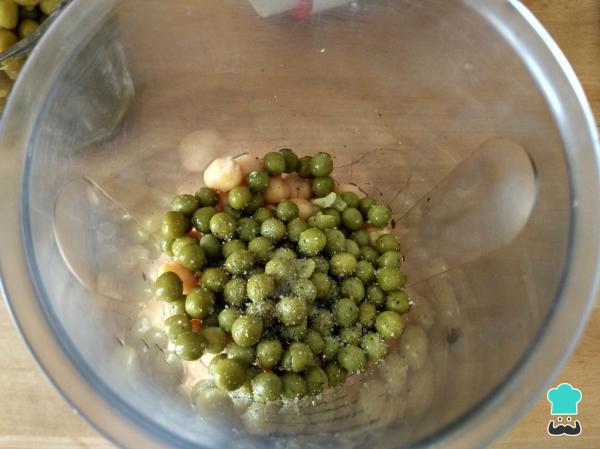
En primer lugar batimos los garbanzos cocidos con la mitad de los guisantes y añadimos sal, pimienta negra molida y un chorrito de aceite de oliva. Cuando lo hayamos batido, añadimos el resto de los guisantes y seguimos batiendo.